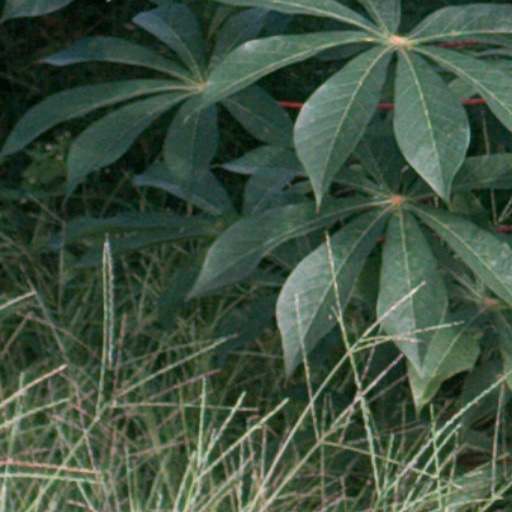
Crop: cassava